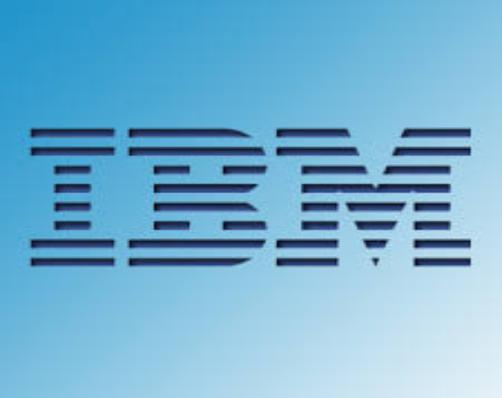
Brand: IBM
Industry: Electronic